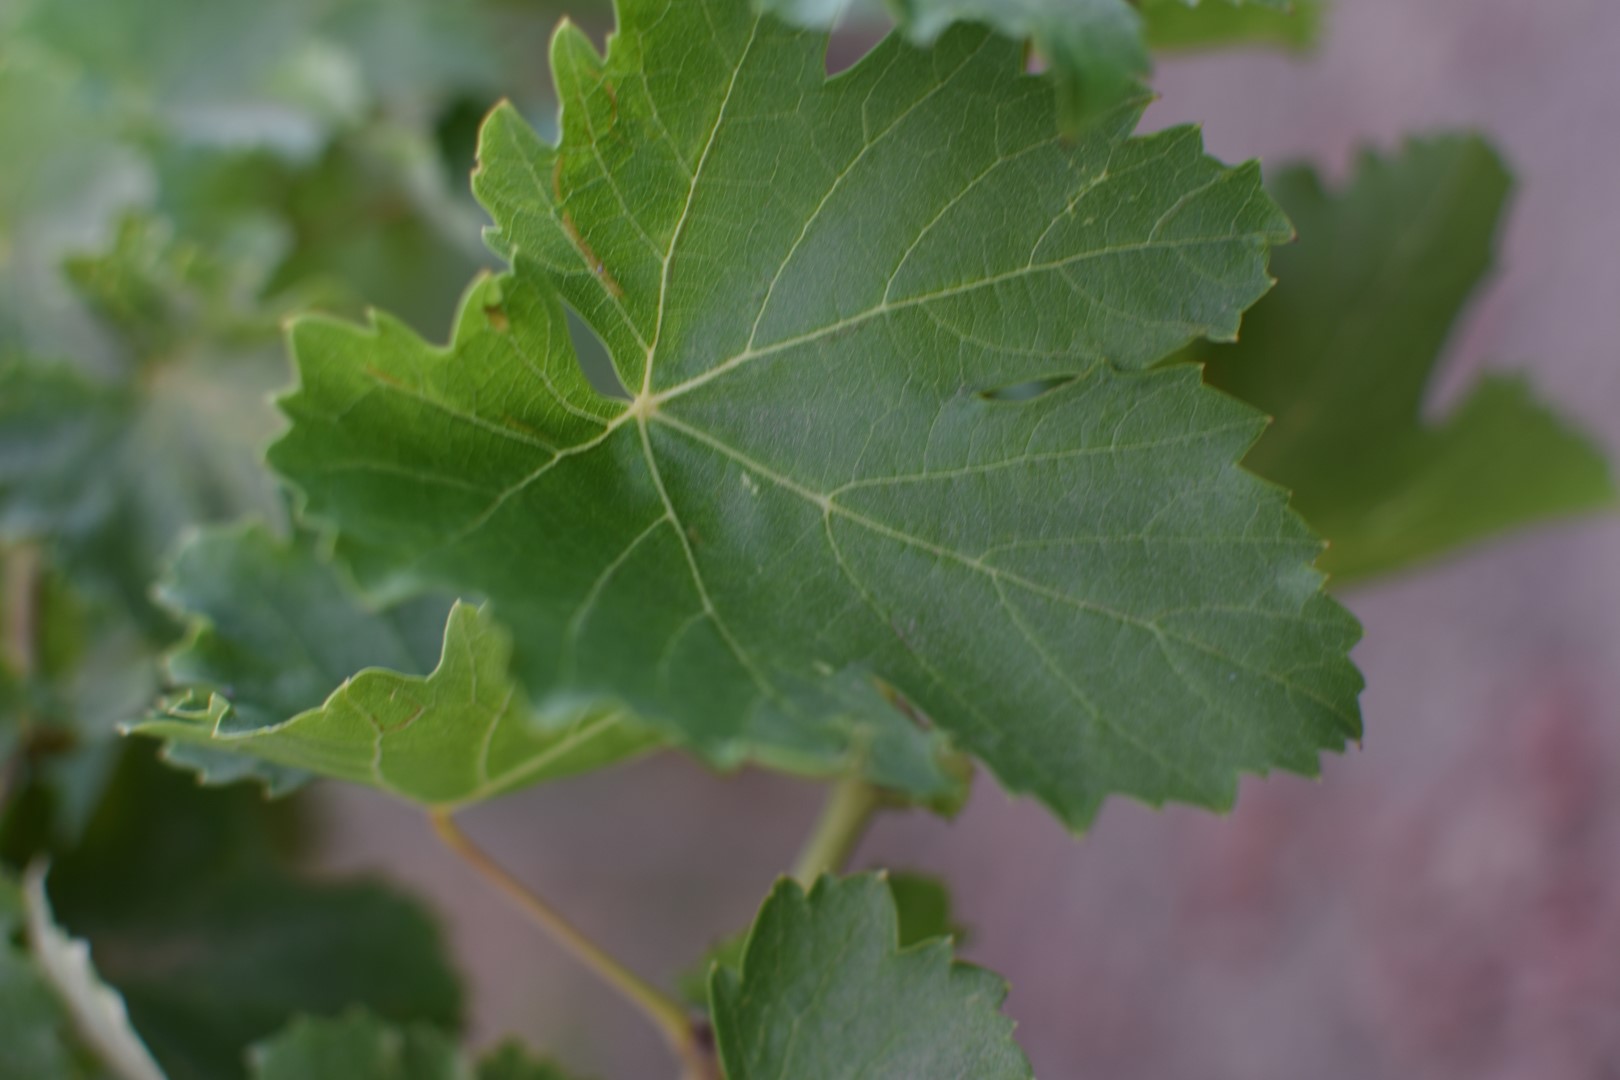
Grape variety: Thompson Seedless